Zacatecas (city)

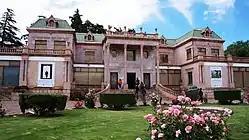
The Francisco Goitia Museum is housed in the former residence of the Governor of the State of Zacatecas

The Calderón Theater was built to replace a theater which had burned in the late 1880s (where the González Ortega Market is now). The theater has been in operation since then, having hosted famous performers such as Ángela Peralta. The building is built in a Renaissance revival style and has a hall with large mirrors made in Venice.